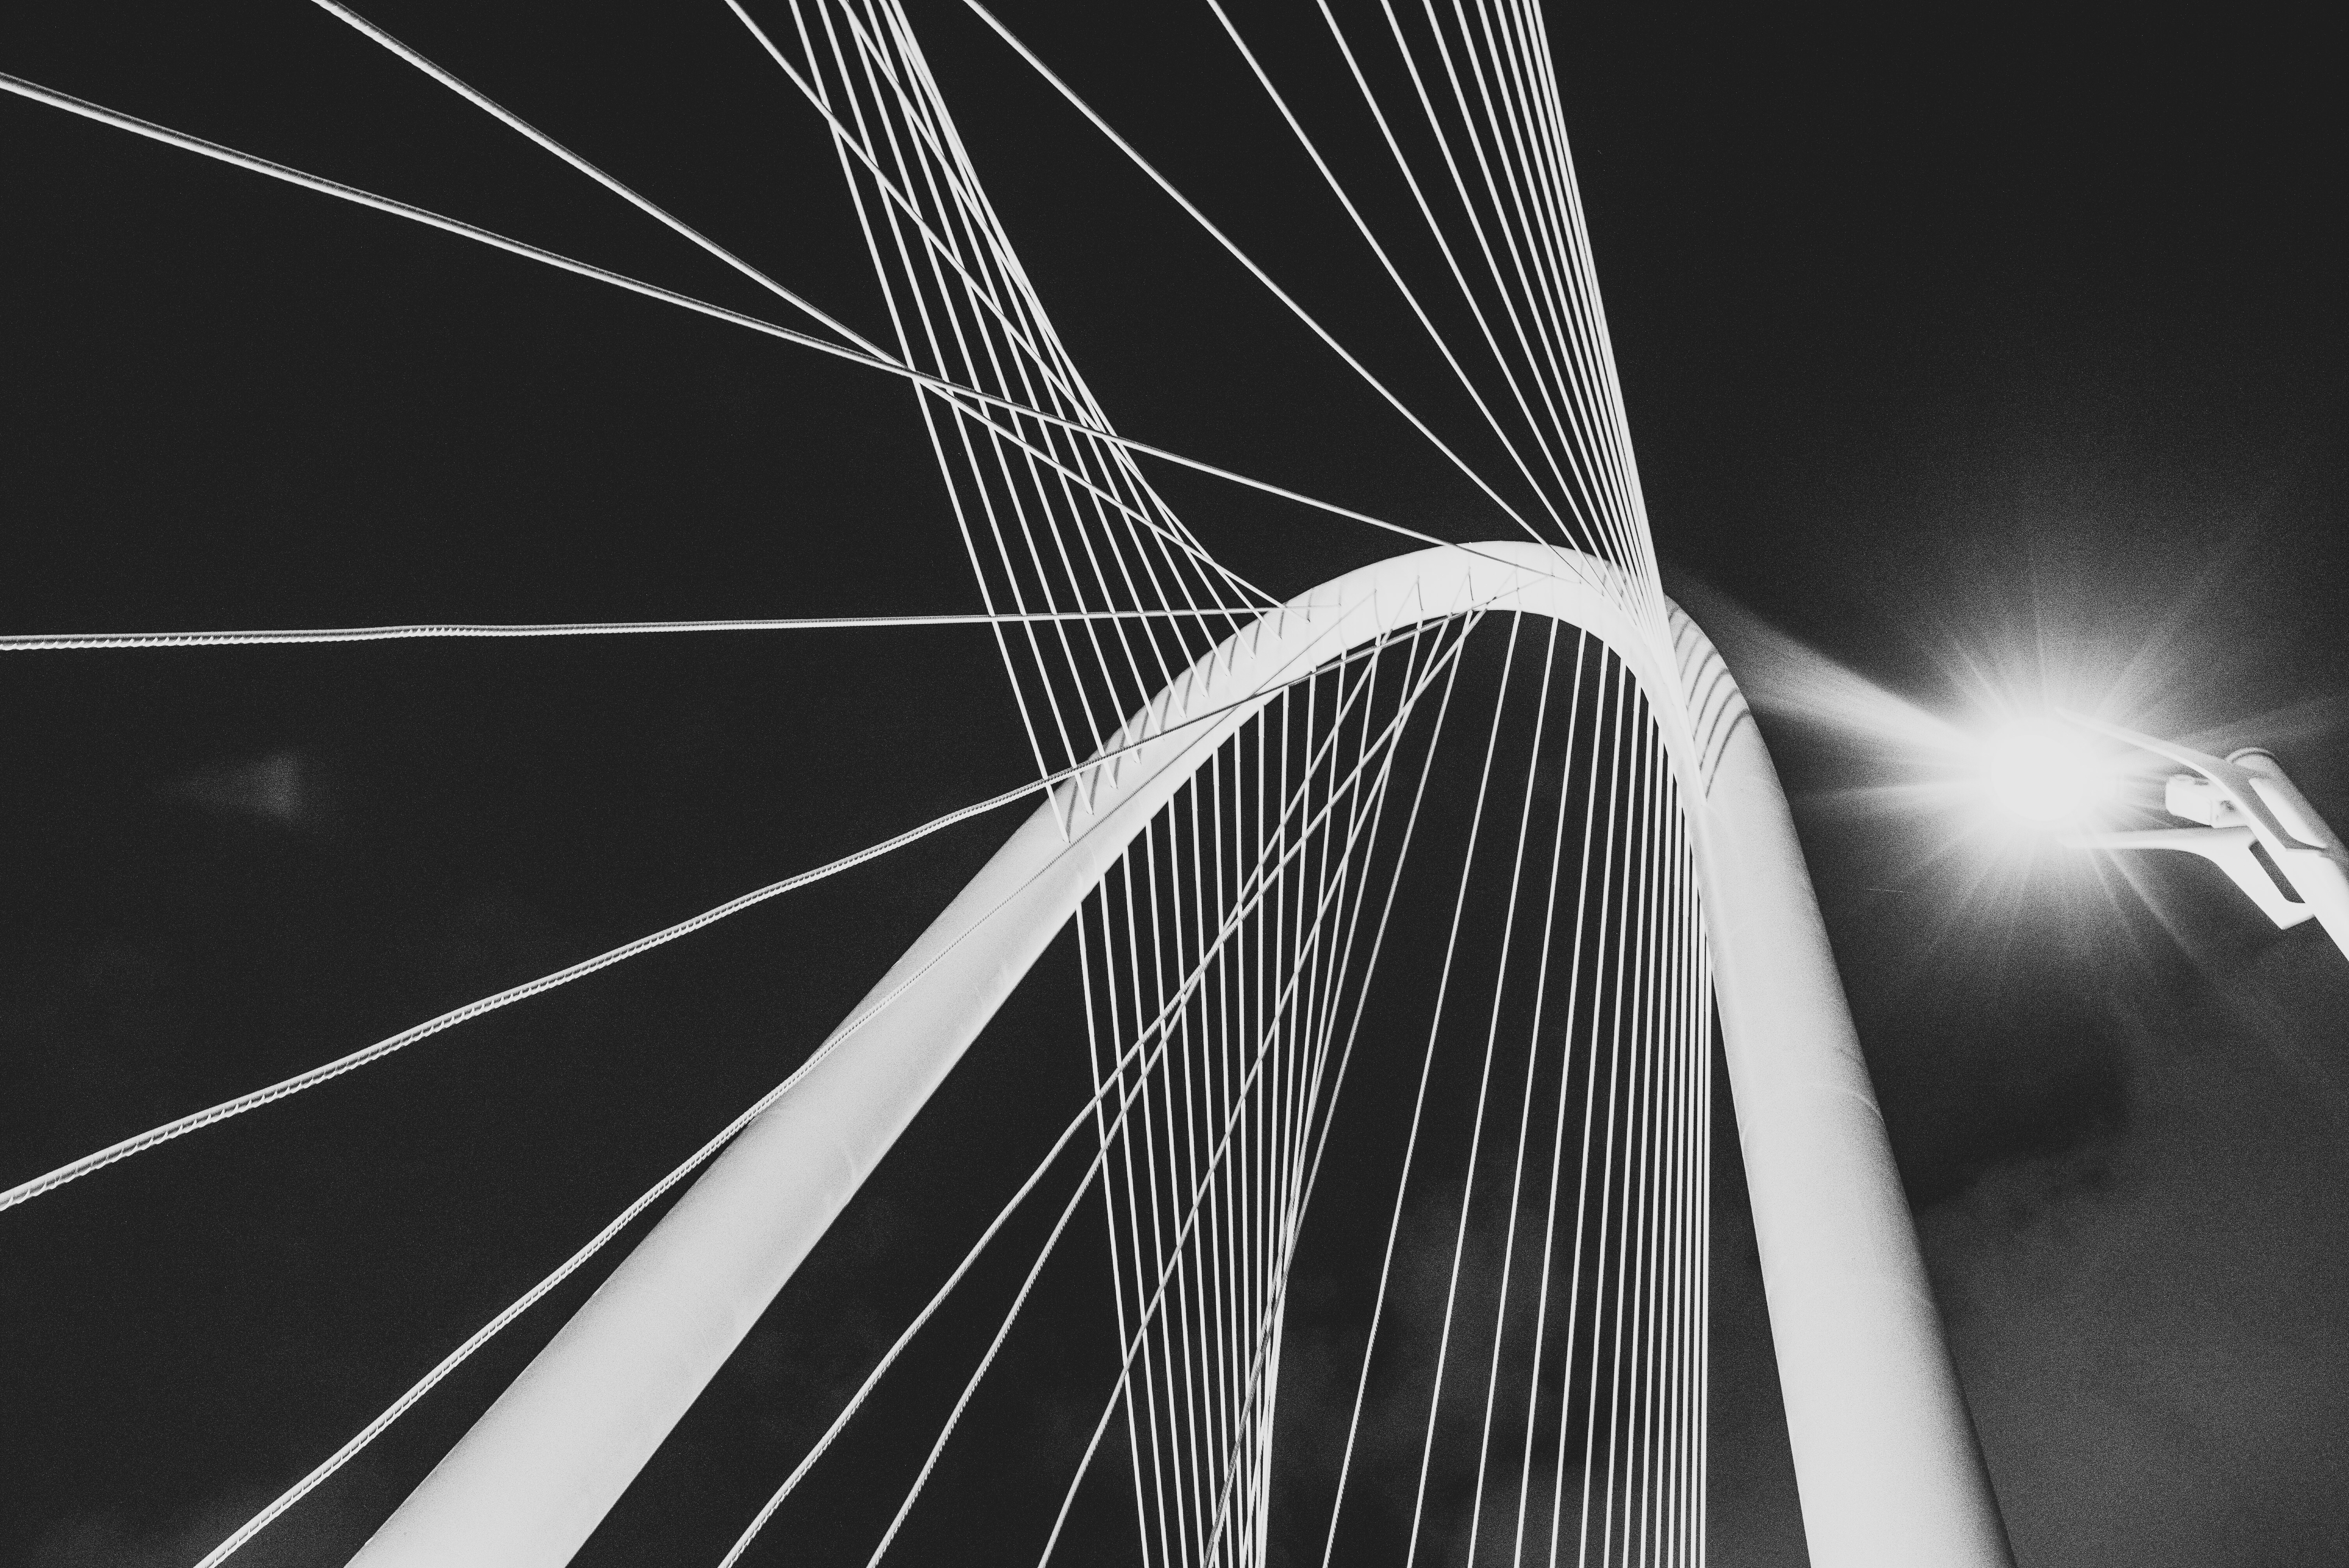
wing, light, black and white, white, bridge, night, photography, sunlight, skyscraper, line, darkness, black, monochrome, architecture and black, symmetry, shape, monochrome photography